Adrian Warburton

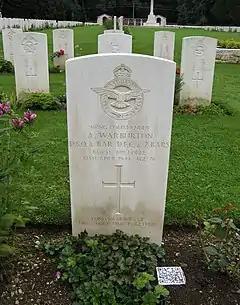
The grave of Wing Commander Adrian Warburton at in Gmund am Tegernsee, Germany.

One of the newcomers to Warburton's squadron was 20-year-old Canadian William Keir Carr, known as Bill. When he reported to Warburton, he found him in a revetment shack, stretched out on a table drinking tea surrounded by airmen. Carr soon recognised Warburton's leadership as inspirational. He was no longer the loner of his early days in Malta. He personally flew all the missions targeting the heavily defended island of Pantelleria. Keith Durbridge, one of 683 Squadron's pilots, later remarked that Warburton was the only pilot he ever heard of who was fired at by anti-aircraft batteries from "above". His photographs allowed Allied planners to pinpoint every defensive location, which were then subjected to a merciless bombardment. As soon as the invading force (Operation Corkscrew) was sighted, Pantelleria's garrison surrendered. Warby also undertook the photography of the landing beaches for the Allied invasion of Sicily. He covered all four missions from a height of . Hugh O'Neil flew the fighter escort and commented that Warburton was undeterred by the flak, simply smoking a large cigar as he went about his task. "The vertical and low oblique photographs of the coastline, which General Patton considered 'essential to the success of the operation', were of the highest value to the whole force." All had been taken by Warburton. The C-in-C Middle East, General Harold Alexander, signalled Malta, asking that Warburton be thanked personally. In late July, he was awarded a Bar to his DSO.